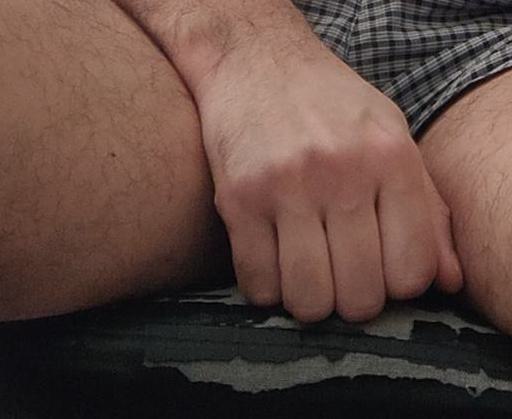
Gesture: no_gesture